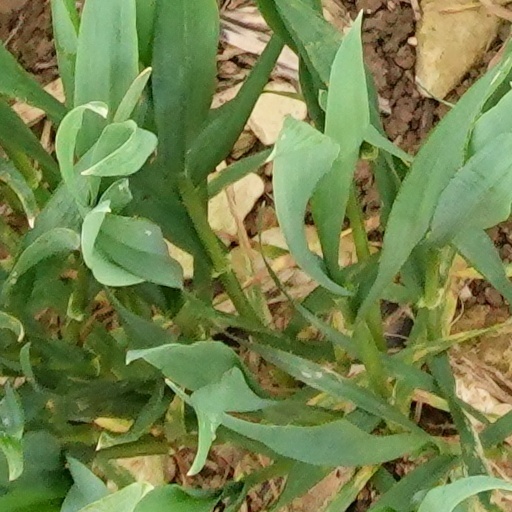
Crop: wheat